Ross Honeywill

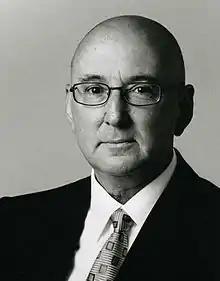

Ross Honeywill is an Australian social scientist. His books have been published in the US, China, Australia and New Zealand.